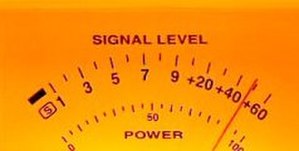
S-meter
Et S-meter på en Ten-Tec Orion amatørradio transceiver.
Et S-meter er en indikator som ofte er på kommunikationsmodtagere, såsom amatørradiomodtagere eller kortbølgemodtagere. Skalamarkeringerne er afledt fra det subjektive system til at reportere signalstyrker fra S1 til S9 som en del af RST-koden. Termen S-enhed kan anvendes til at referere til, hvor meget signalstyrkeændring, der skal til for at flytte en S-meter indikation fra en markering til den næste.